Dragon

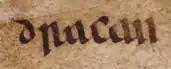
An early appearance of the Old English word (oblique singular of "draca") in "Beowulf"

The word "dragon" entered the English language in the early 13th century from Old French , which, in turn, comes from Latin (genitive ), meaning "huge serpent, dragon", from , (genitive) "serpent". The Greek and Latin term referred to any great serpent, not necessarily mythological. The Greek word is most likely derived from the Greek verb meaning "I see", the aorist form of which is. This is thought to have referred to something with a "deadly glance", or unusually bright or "sharp" eyes, or because a snake's eyes appear to be always open; each eye actually sees through a big transparent scale in its eyelids, which are permanently shut. The Greek word probably derives from an Indo-European base meaning "to see"; the Sanskrit root also means "to see".